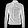
Label: Coat